Chysauster Ancient Village

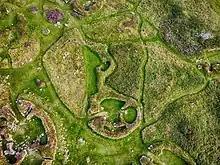
Over the top of Chysauster Ancient Village

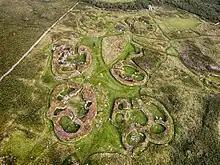
Aerial View of Chysauster Ancient Village

Chysauster lies in southwest Cornwall in the Penwith District. It is located about 5 km north of Penzance at 175 m above sea level. The site is open from March/April to early November, and it is in the care of English Heritage, who charge an admission fee. The iron-age hill fort of Castle An Dinas is just over 1 km to the east. Another similar Iron Age settlement is Carn Euny about 10 km to the southwest and comparisons can be made with the contemporary Atlantic Castro culture.